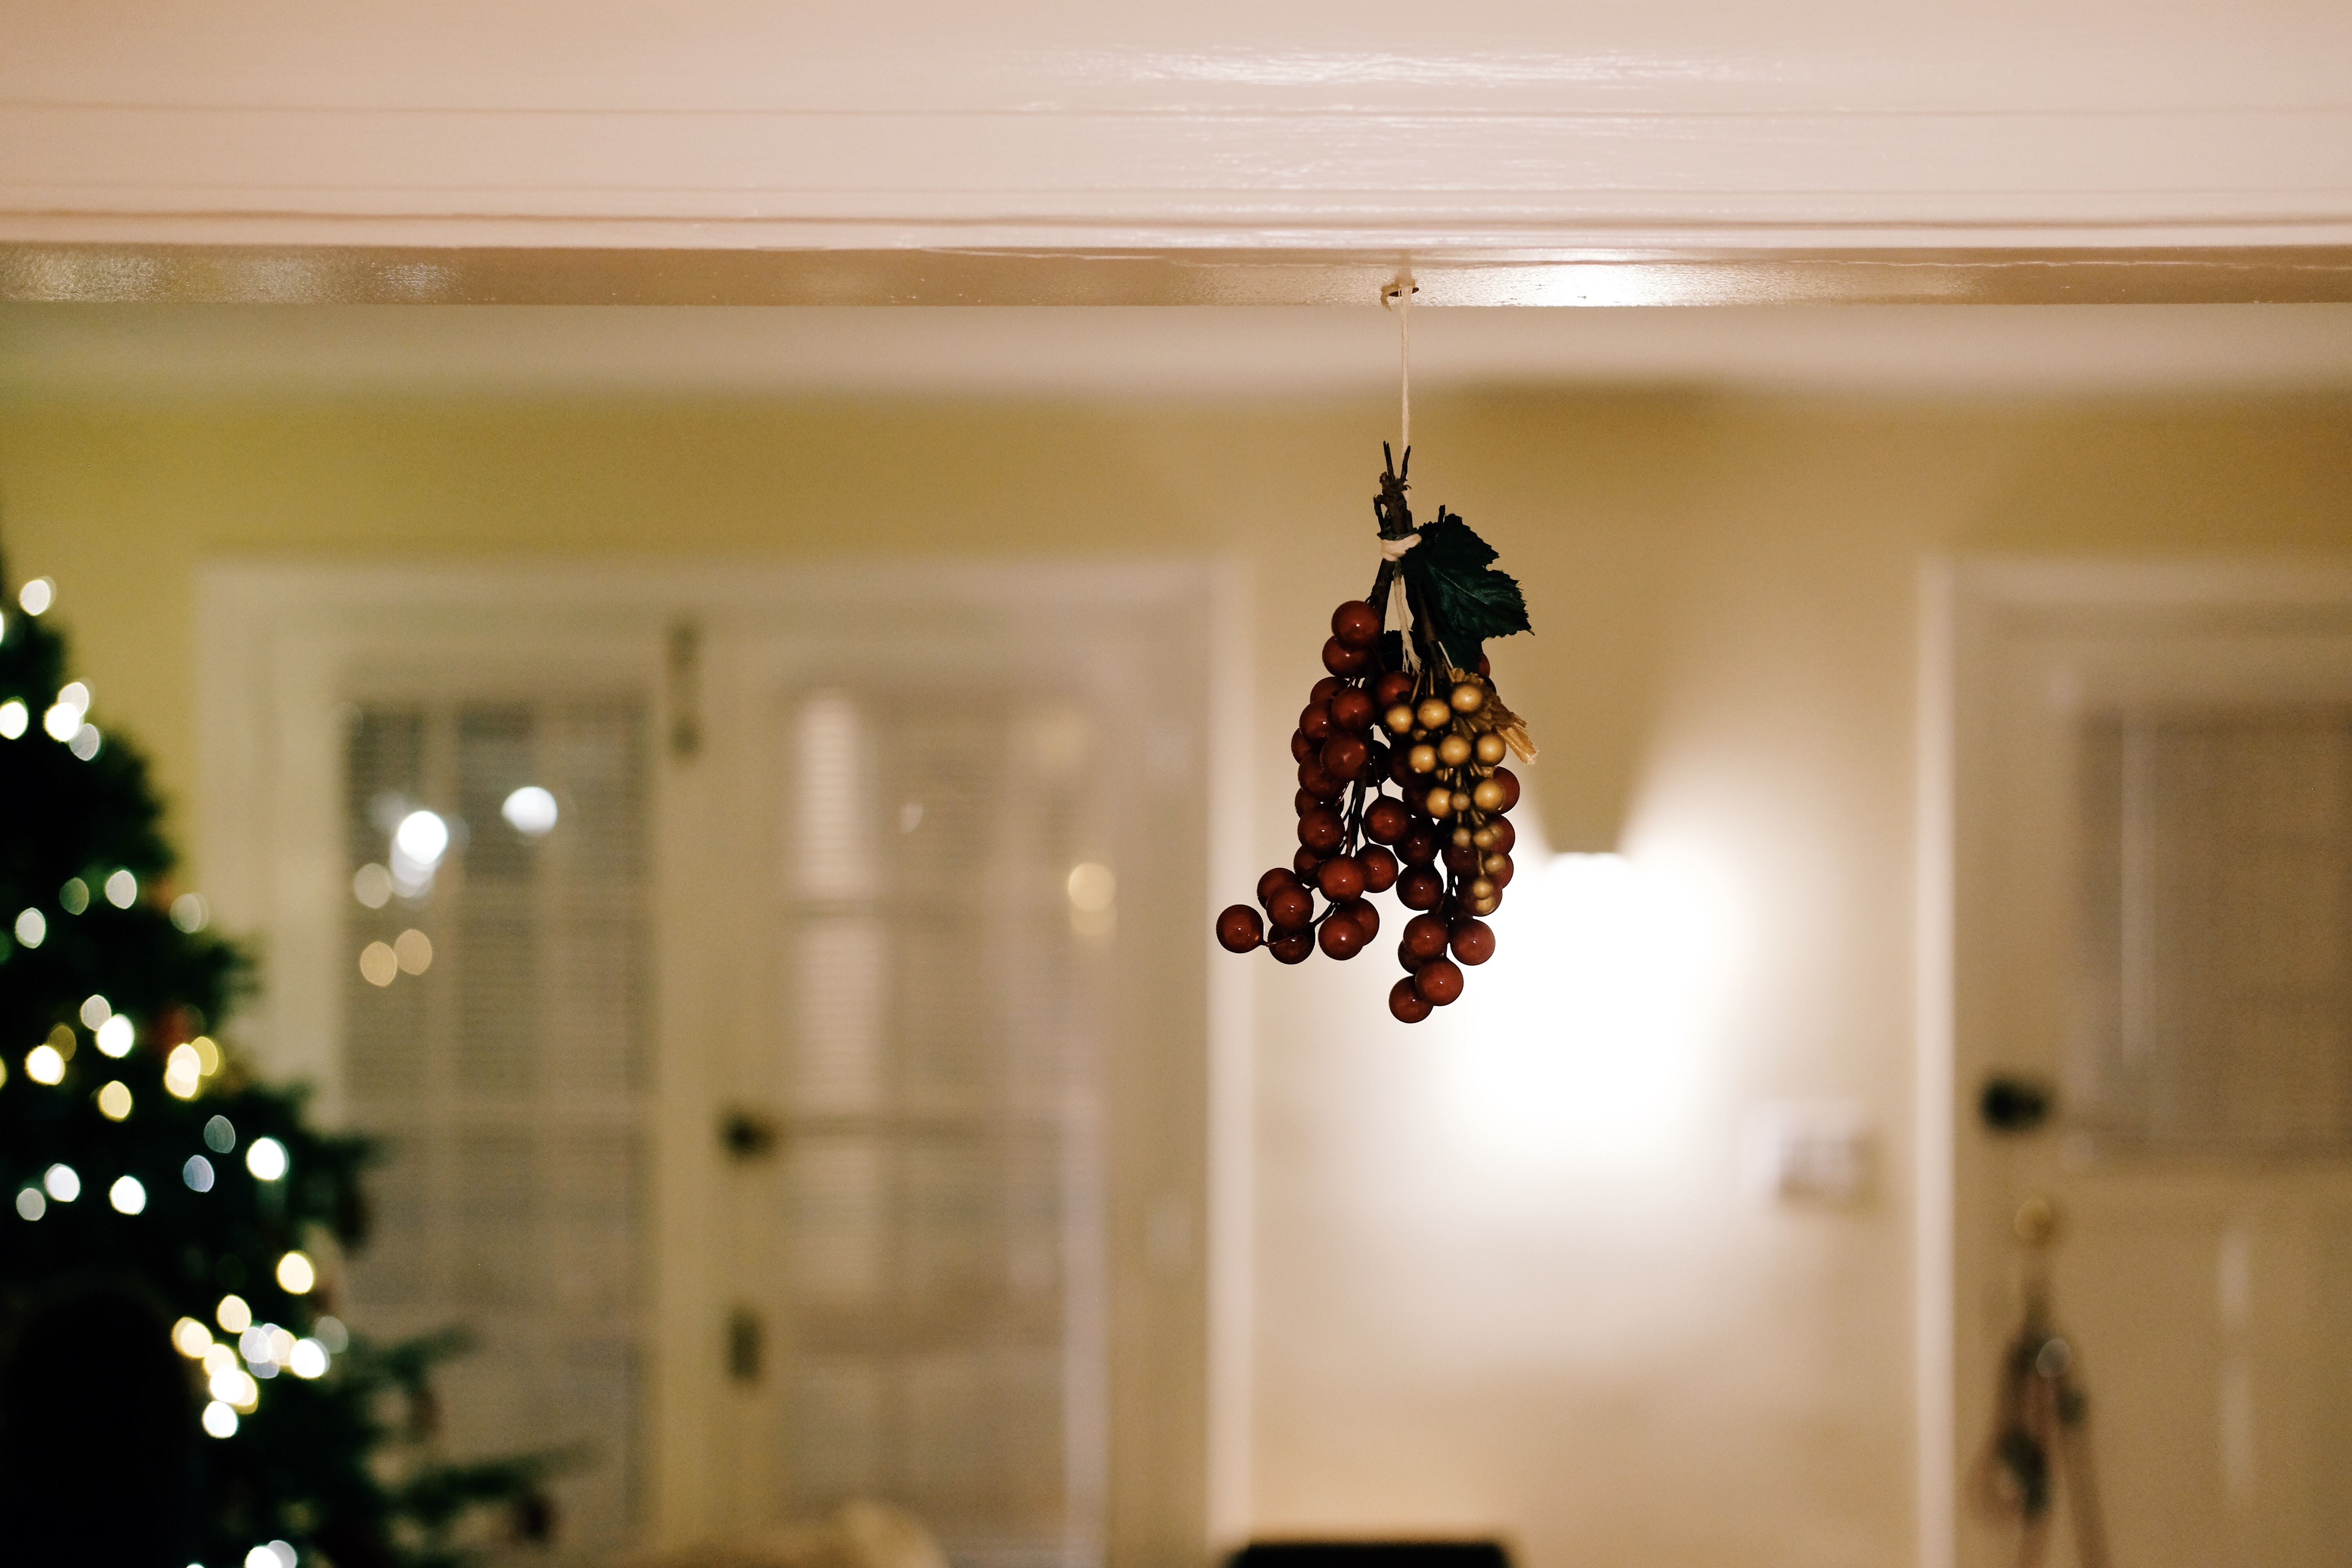
light, window, home, room, christmas, lighting, decor, christmas tree, interior design, christmas decoration, design